Seyyal Taner

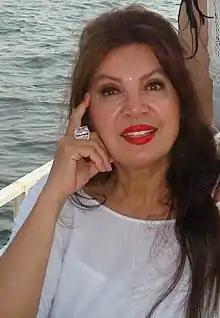
Seyyal Taner in 2010

Taner was born in Şanlıurfa, Turkey, and later moved to Istanbul with her family. She graduated from the Amerikan Kız Lisesi. She received vocal training from Şerif Yüzbaşıoğlu in 1965 and started to sing as an amateur with the Kanat Gür Orkestrası.